Geoff Travis

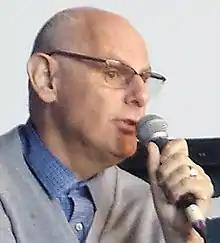
Travis in 2016

Geoff Travis (born 2 February 1952) is the founder of both Rough Trade Records and the Rough Trade chain of record shops. A former drama teacher and owner of a punk record shop, Travis founded the Rough Trade label in 1976.